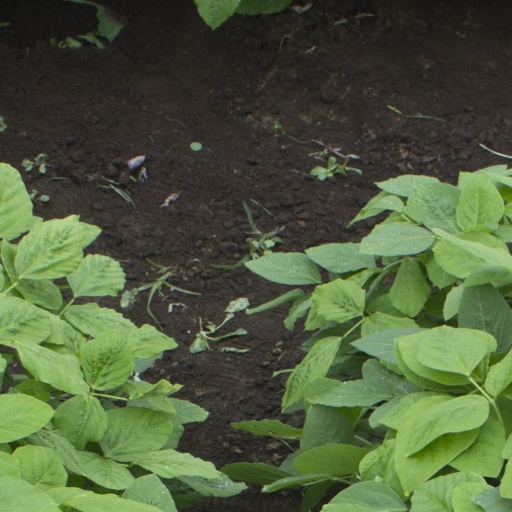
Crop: soybean